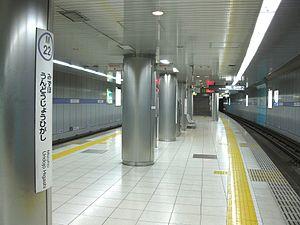
Mizuho Undōjō Higashi est une station du métro de Nagoya sur la ligne Meijō dans l'arrondissement de Mizuho à Nagoya.